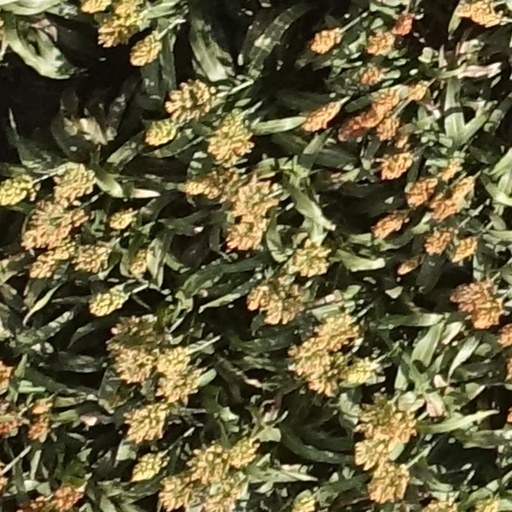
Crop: sorghum